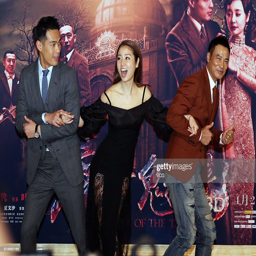
actors attend the premiere of film .